Blakelaw

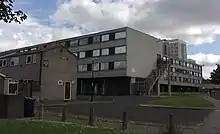
The Moulton Place flate were deck access flats, now demolished

The Blakelaw Centre houses a library, a community centre and a community cafe. The centre is operated by the Blakelaw Ward Community Partnership. Open green spaces in the ward are Blakelaw Park and the Cowgate sports ground.